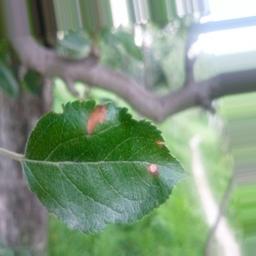
Label: Alternaria